Collister School

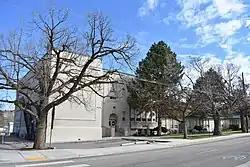
Collister School in 2019, showing the 1948 expansion (left), original design (center), and the 1953 expansion (right)

Collister School in the Collister neighborhood of Boise, Idaho, was designed by Tourtellotte & Hummel and constructed in 1912. The 2-story, 4-room, stucco over brick building features large window bays and a flat parapet roofline with minimal ornamentation. The building was expanded in 1948 with a 2-story addition to the left of the original structure. Another expansion in 1953 added a 1-story row of classrooms to the right. The school was listed on the National Register of Historic Places in 1982.